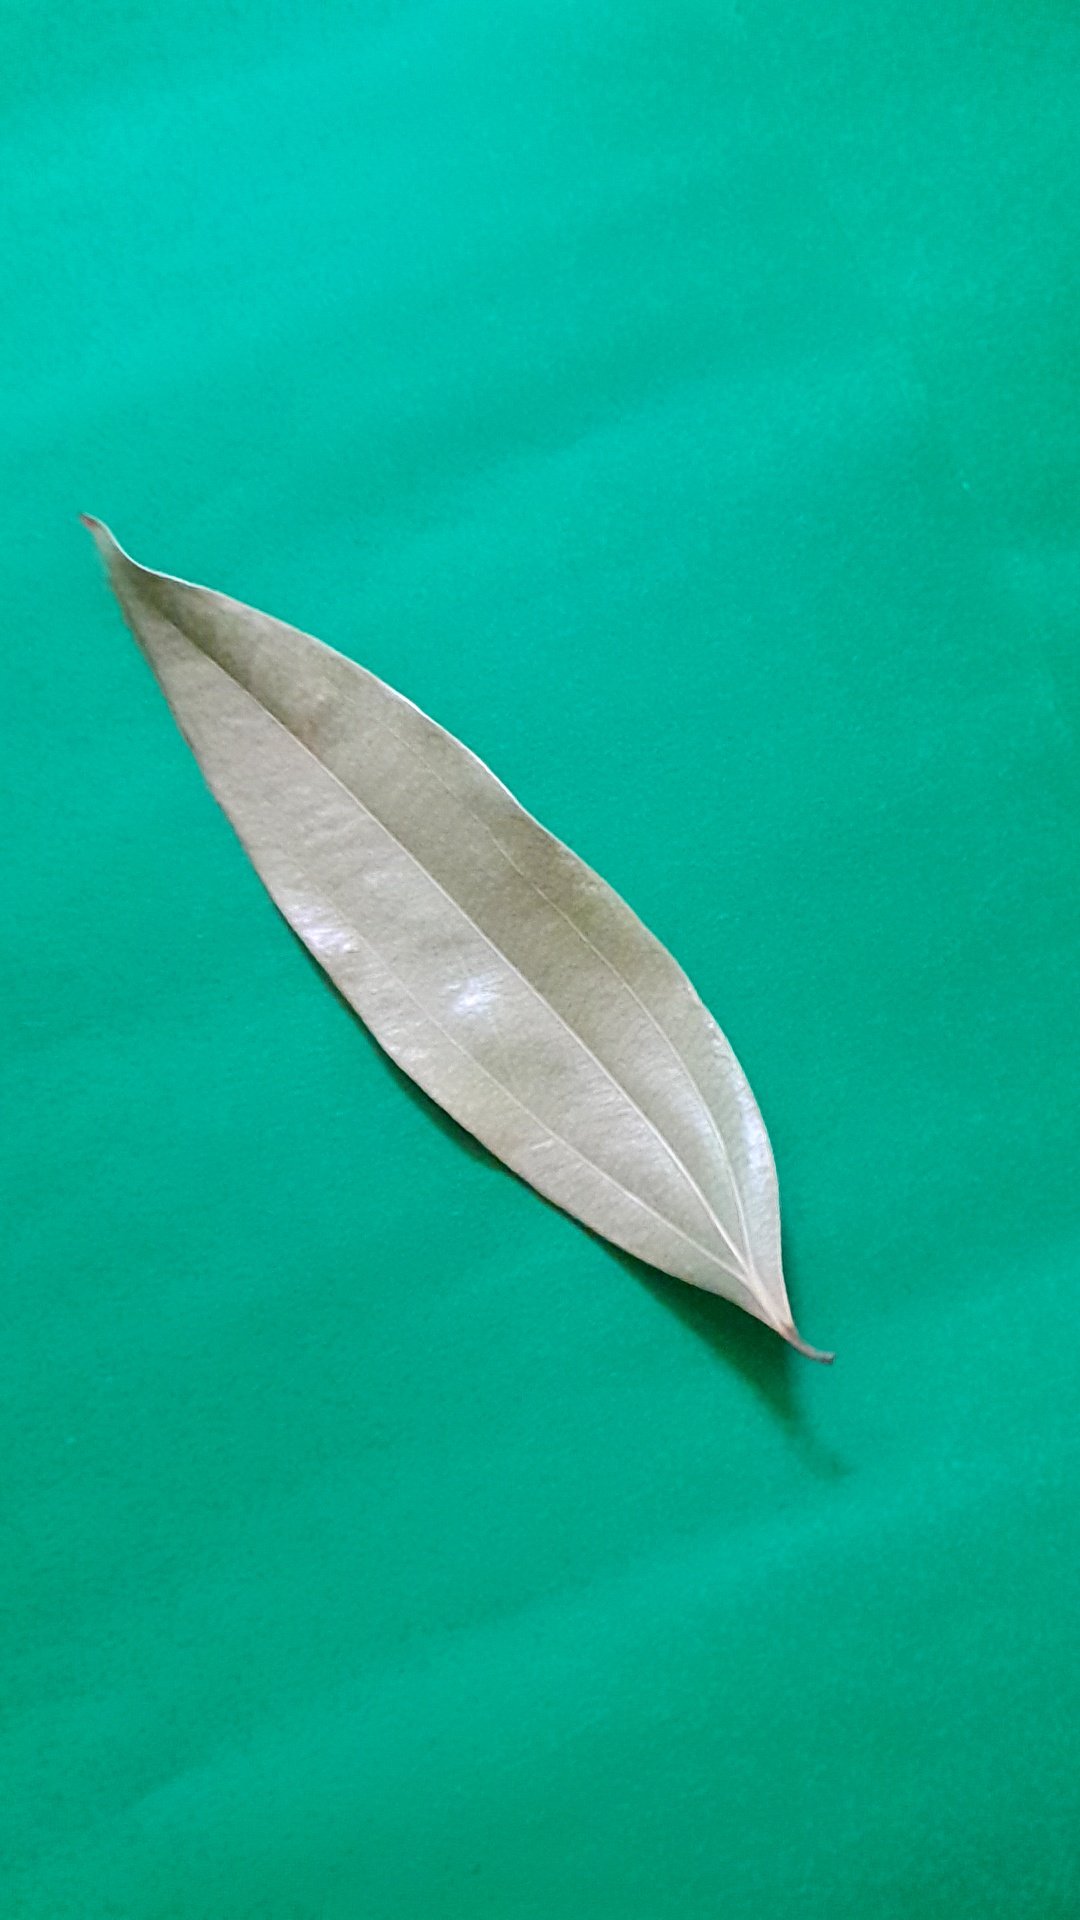
Label: Dry Leaf